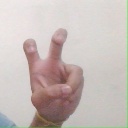
अक्षर: ई